Agathe Saulmann

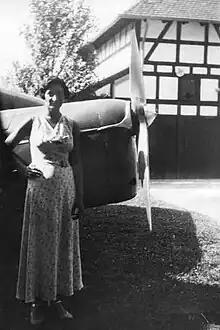
Agathe Saulmann with her plane at Erlenhof, circa 1930

Agathe Saulmann (February 8, 1898, in Berlin as Ida Agathe Breslauer – June 18, 1951, in Baden-Baden) was a German-Jewish art collector. She and her husband Ernst Saulmann (May 26, 1881 – April 1946 in Paris) were victims of persecution under the Nazis.